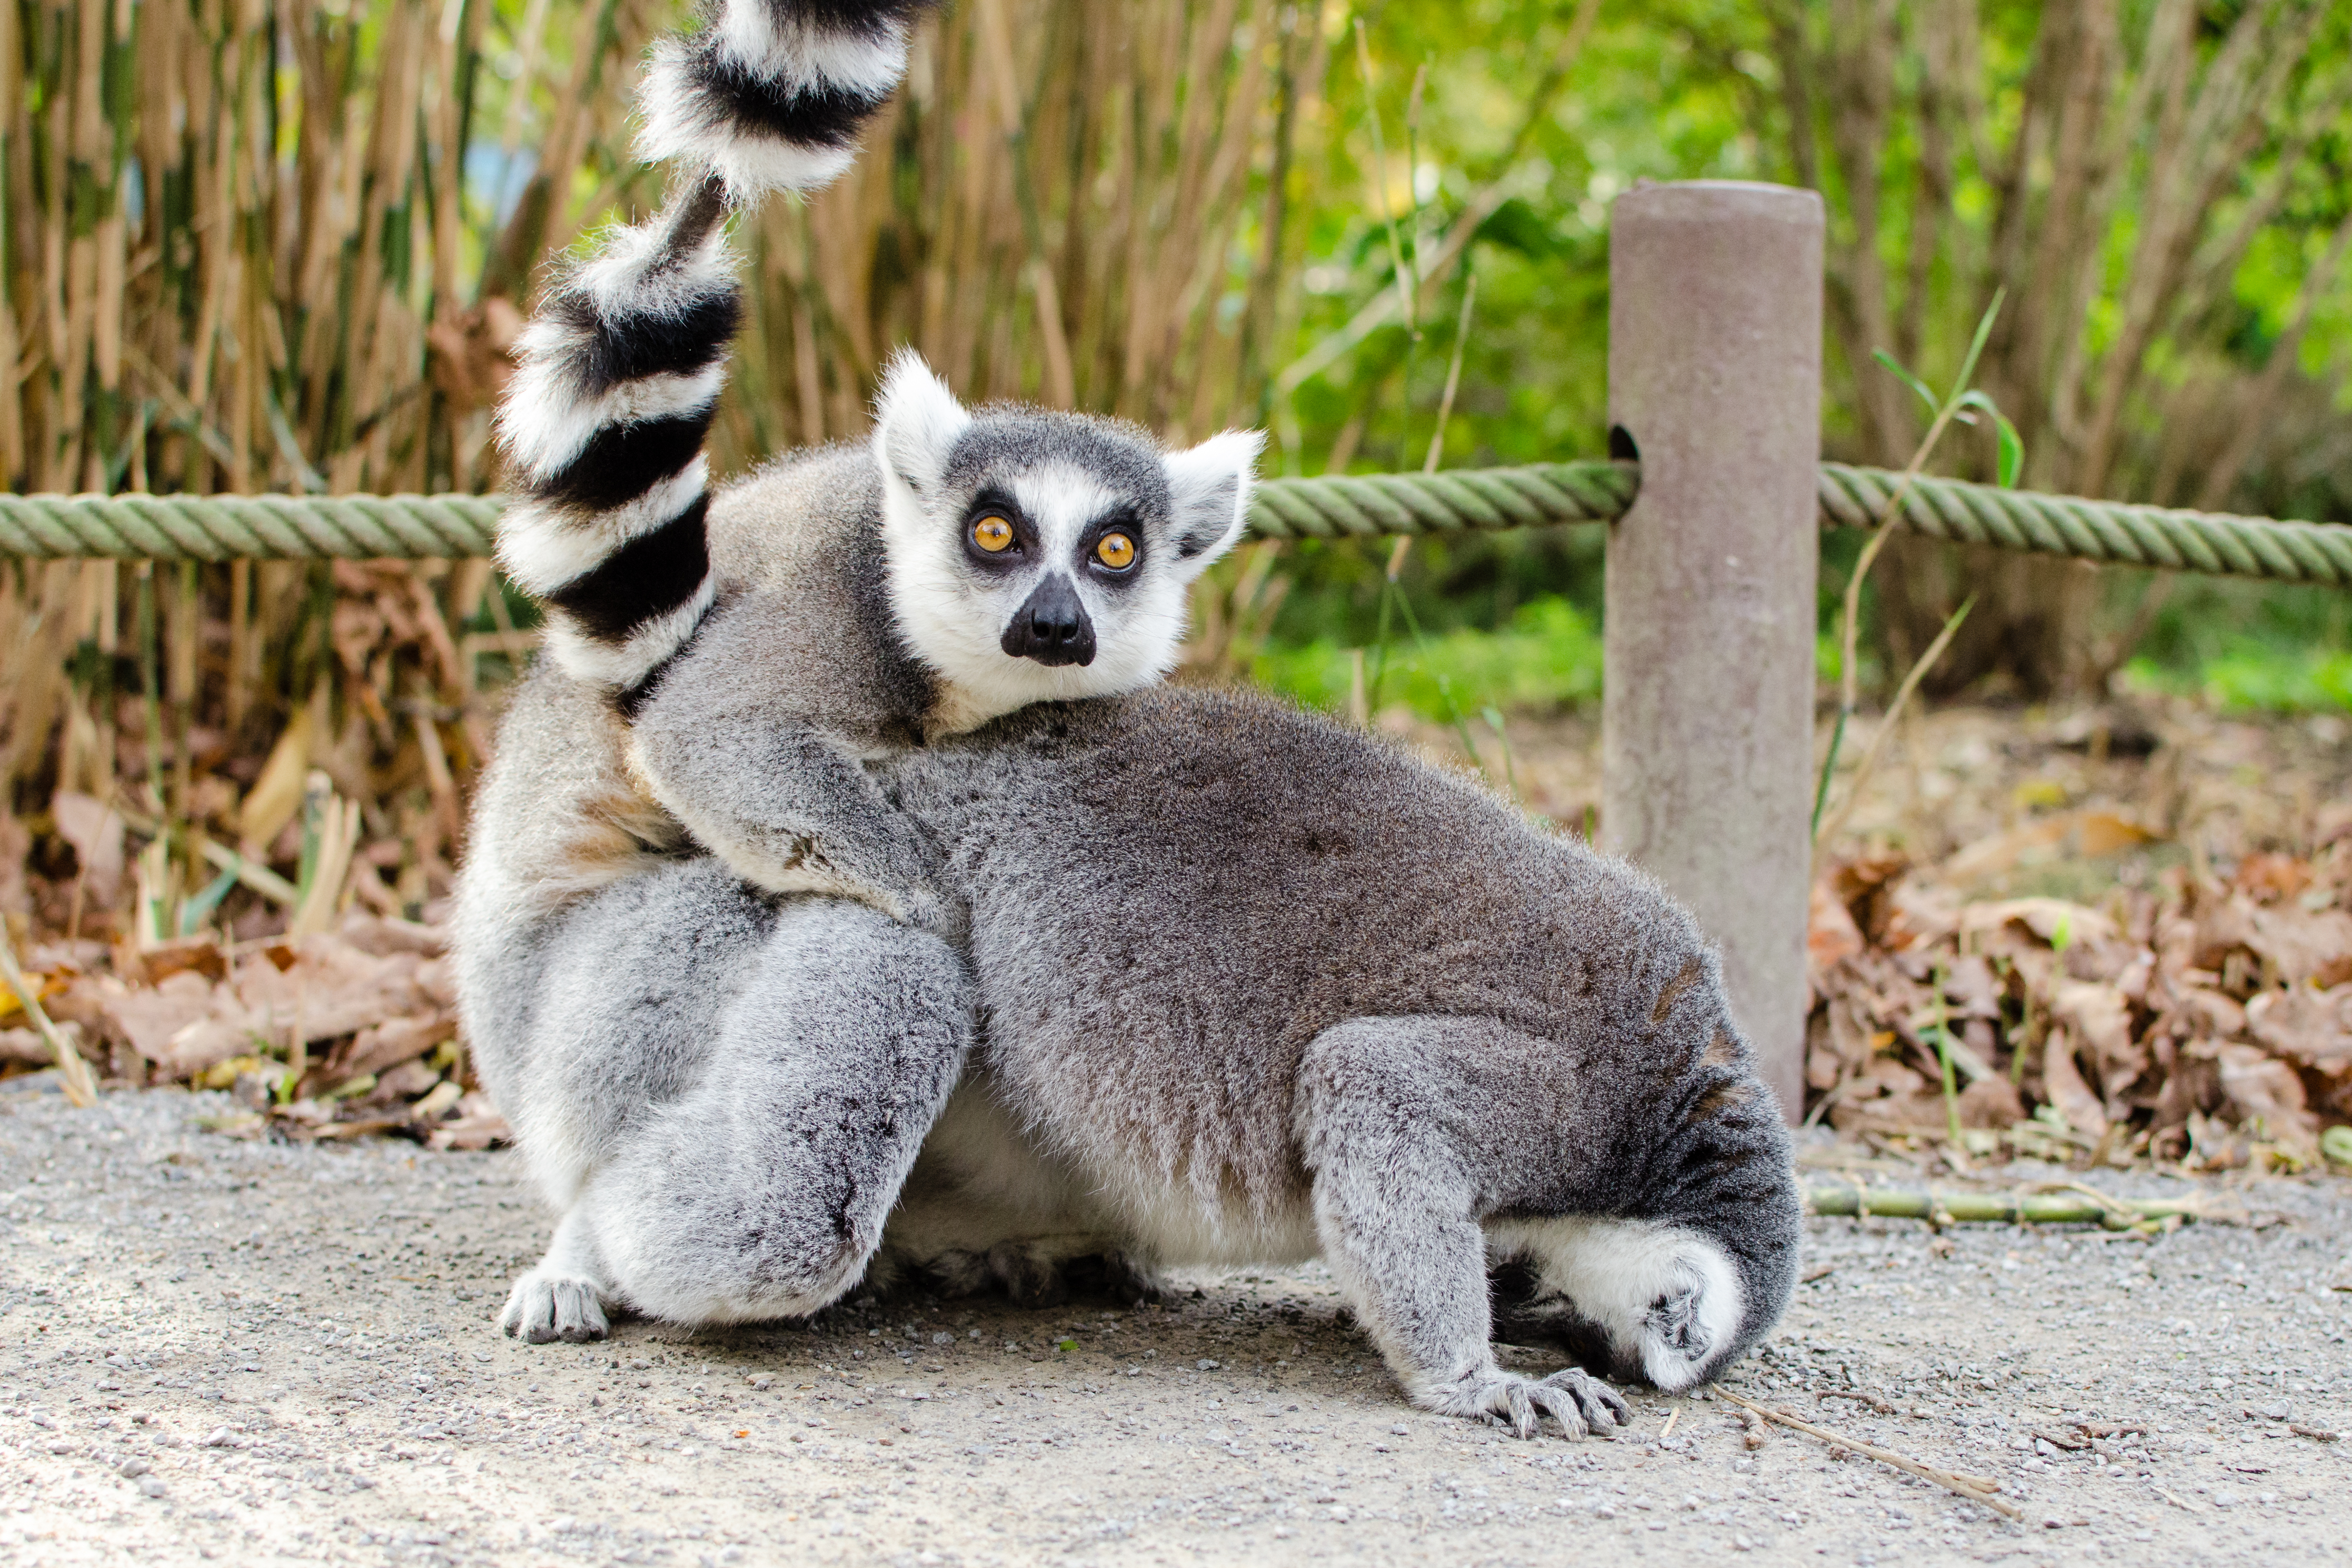
ring, feet, cute, wildlife, zoo, mammal, nikon, fauna, primate, eyes, hands, madagascar, vertebrate, germany, deutschland, adorable, lemur, d7000, niedlich, tierpark, tailed, katta, hnde, fse, madagaskar, lemuren, kattas